.25 Remington

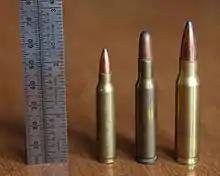
(25 Remington) (center) with 223 Rem (left) and 308 Win (right).

The .25 Remington (also known as the .25 Remington Auto-Loading) is an American rifle cartridge. A rimless, smokeless powder design, this cartridge was considered to be very accurate by period firearm experts and suitable for game up to deer and black bear. It was based on the .30 Remington cartridge.